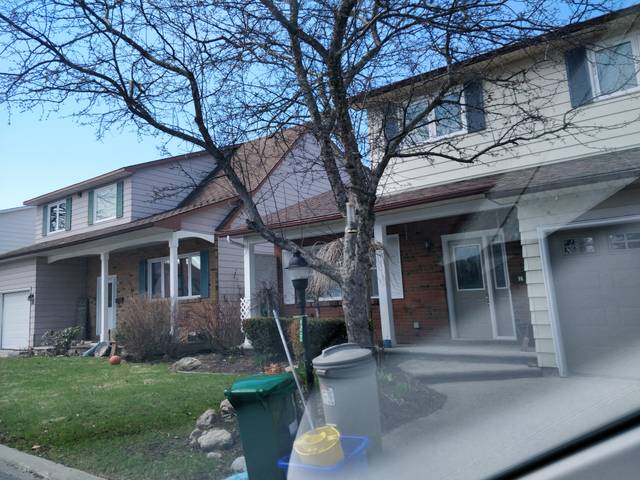
Region: Canada
Coordinates: 45.372, -75.683